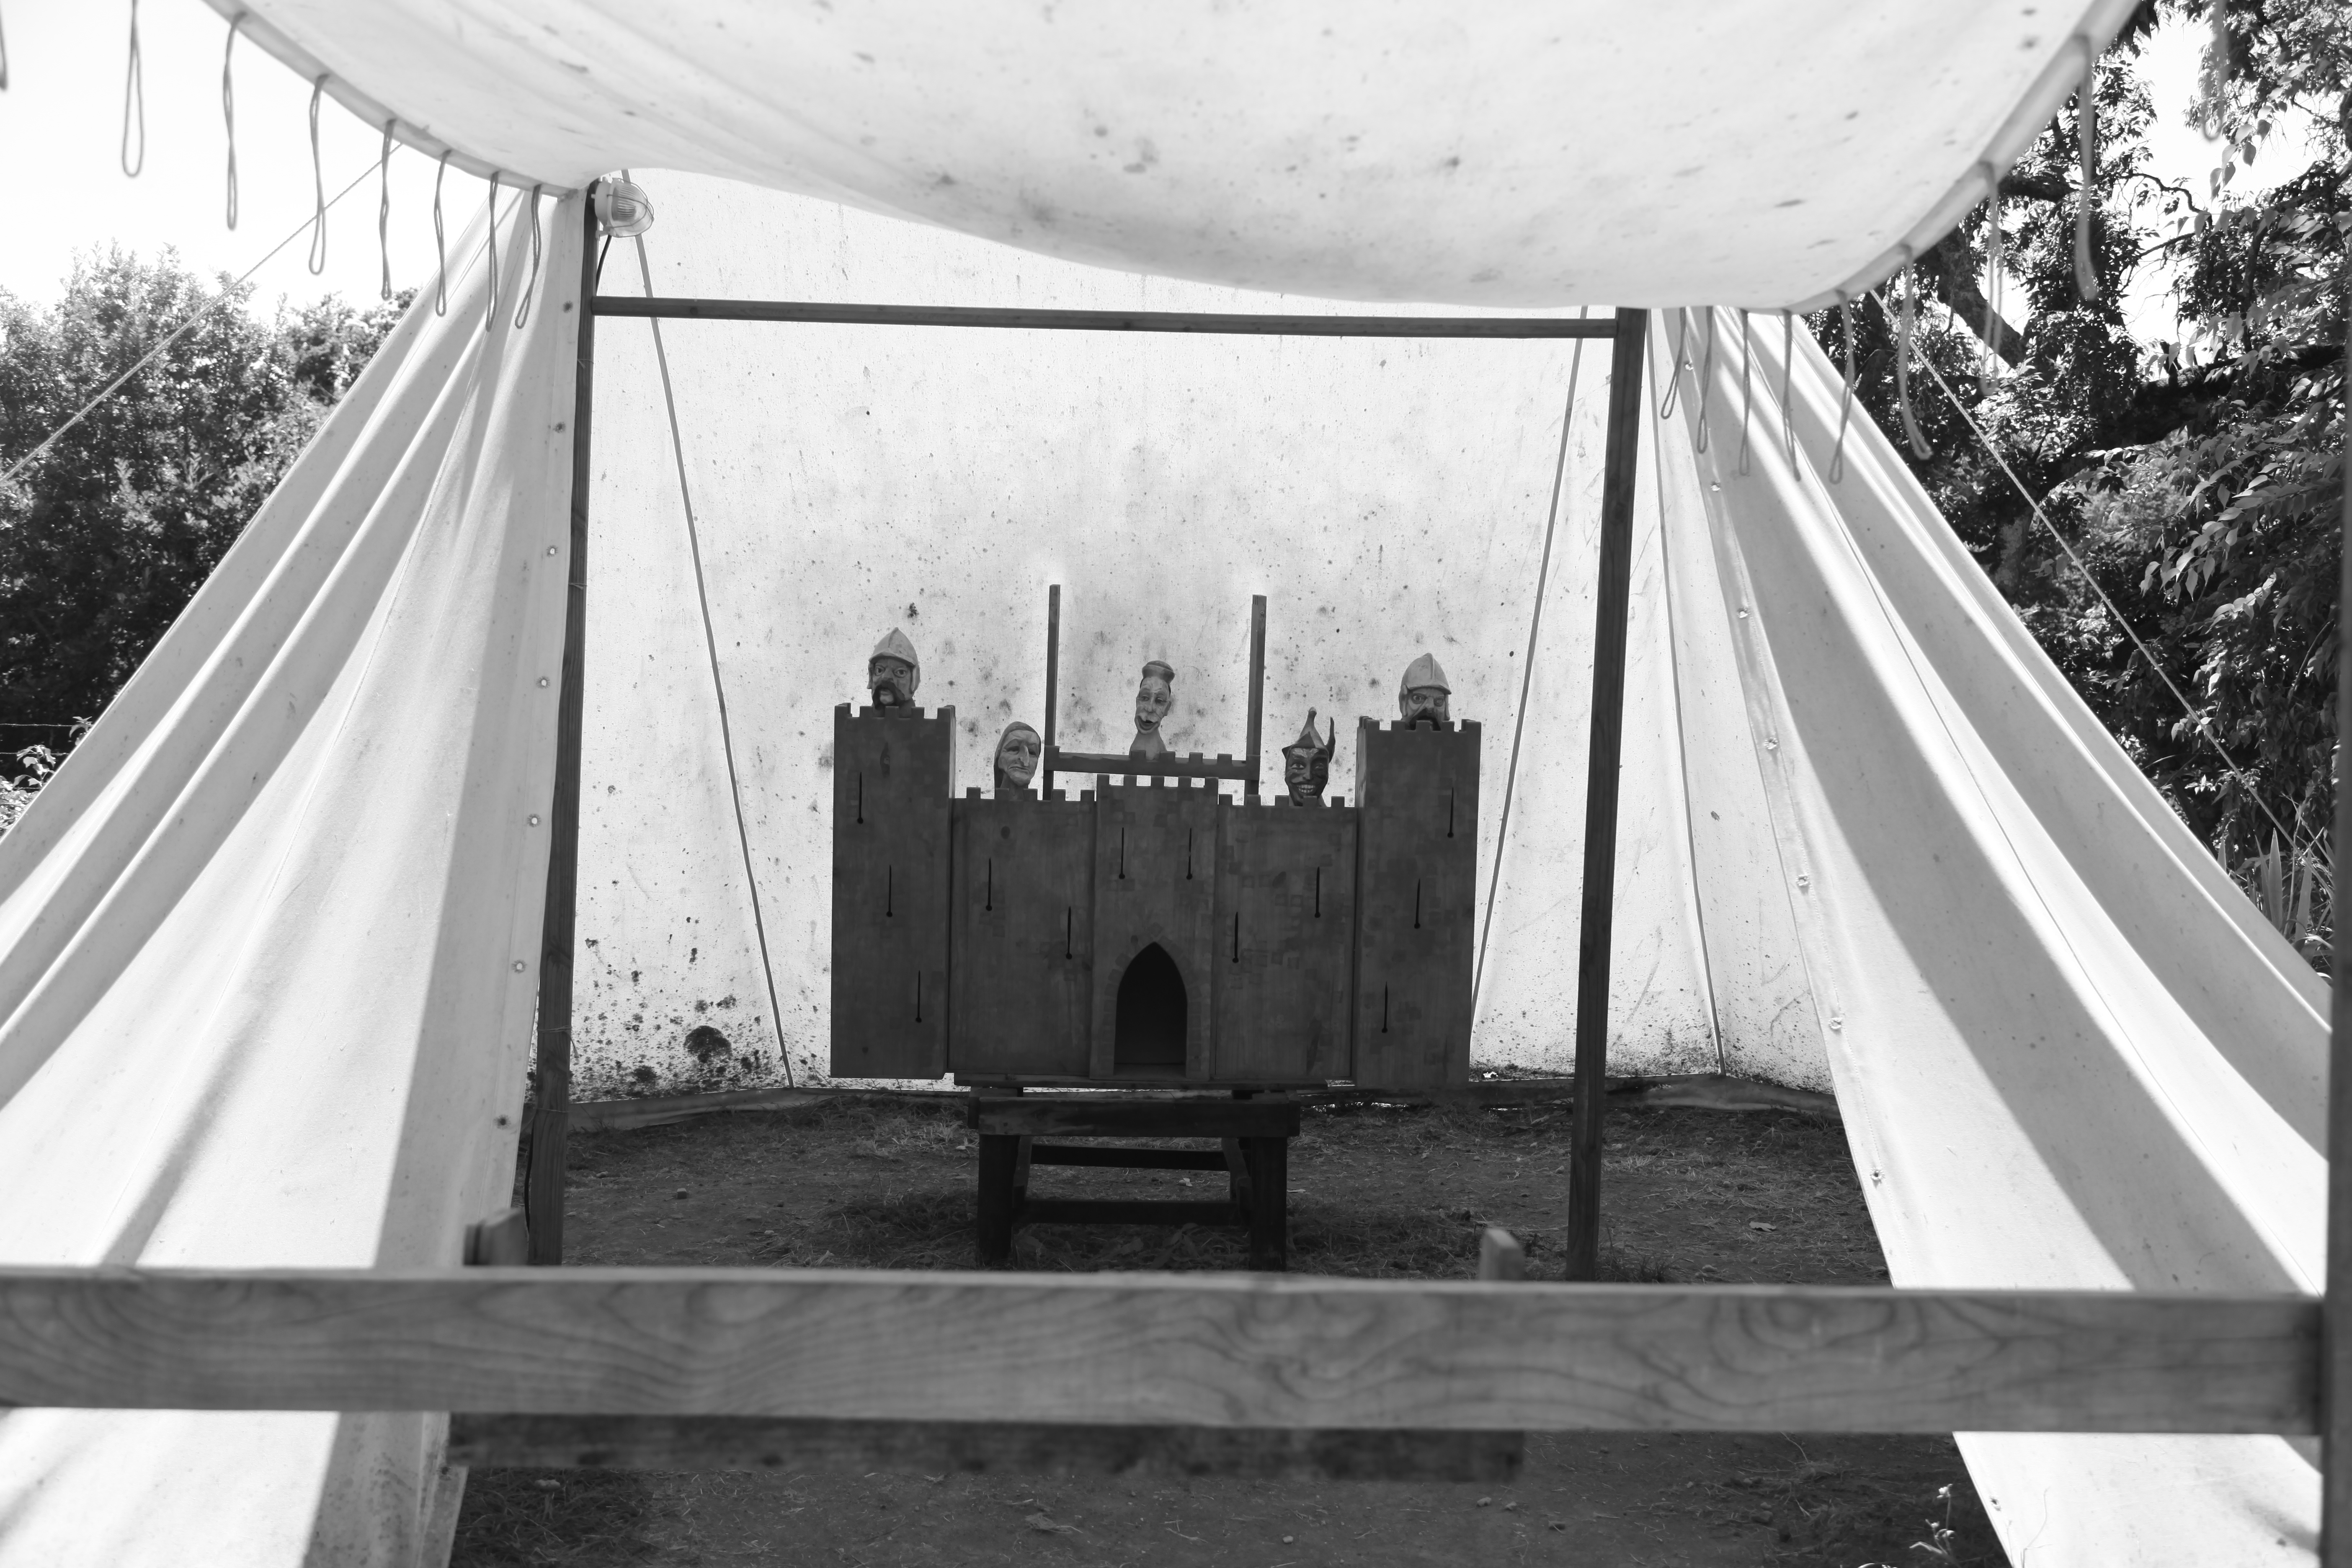
black and white, architecture, white, photography, black, monochrome, symmetry, photograph, shape, monochrome photography